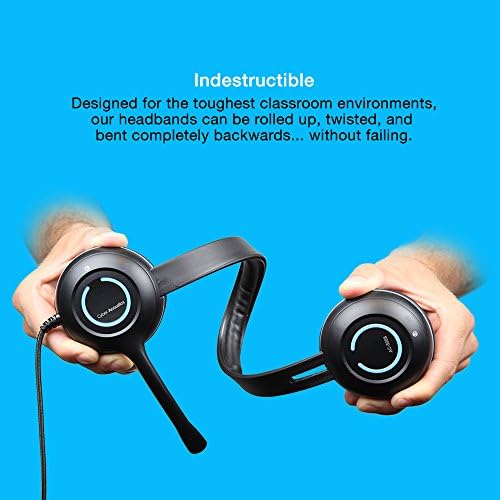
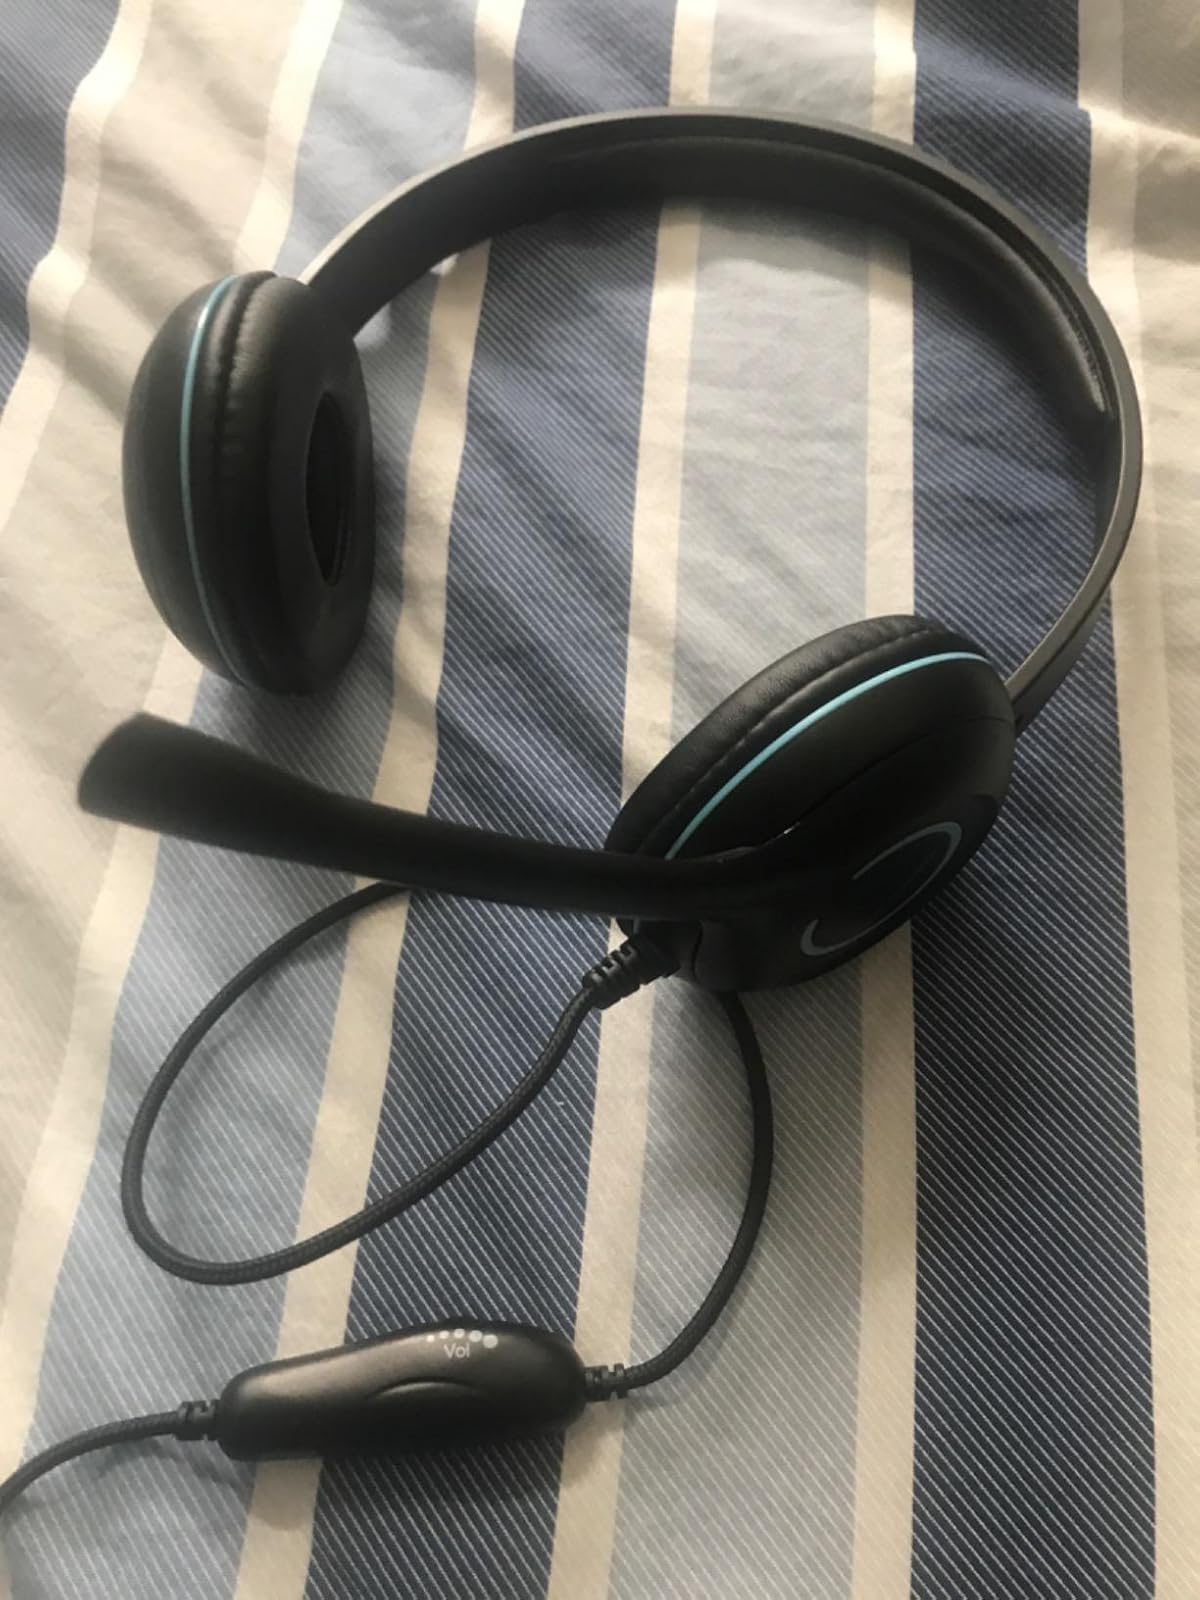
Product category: headphones
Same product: yes